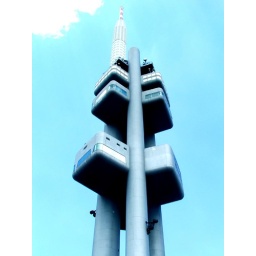
wierd building tv tower in prague